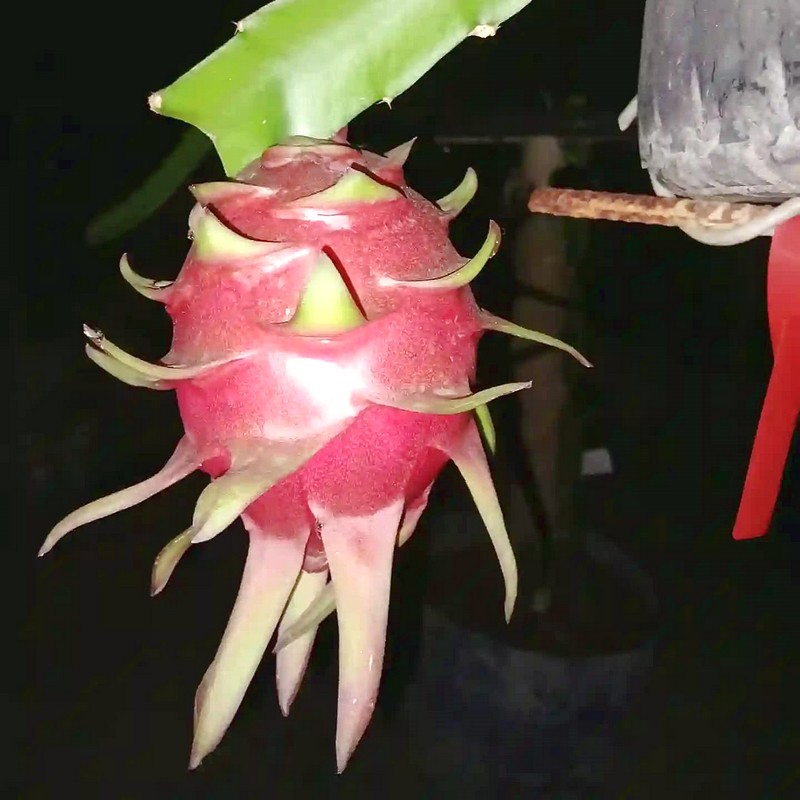
Label: Mature Dragon Fruit